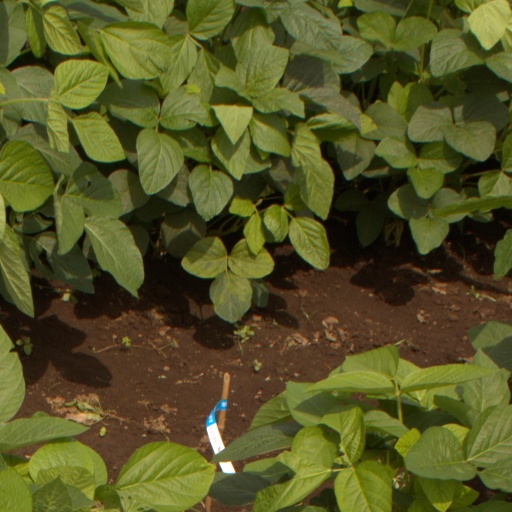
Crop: soybean